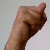
The image shows a hand gesture representing the letter 'N' in Indian Sign Language.